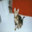
Label: cat